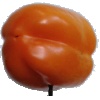
Label: orange_pepper